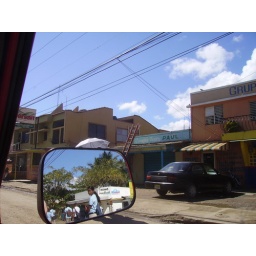
turning around for a second glimpse at that hunk with the glasses in the car that just passed.